Artem Dolgopyat

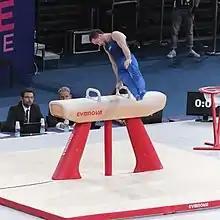
Dolgopyat in 2018

In August 2018 at the 2018 European Championships in Glasgow, Scotland, he won the silver medal in the floor exercise after scoring 14.466.